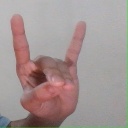
अक्षर: श